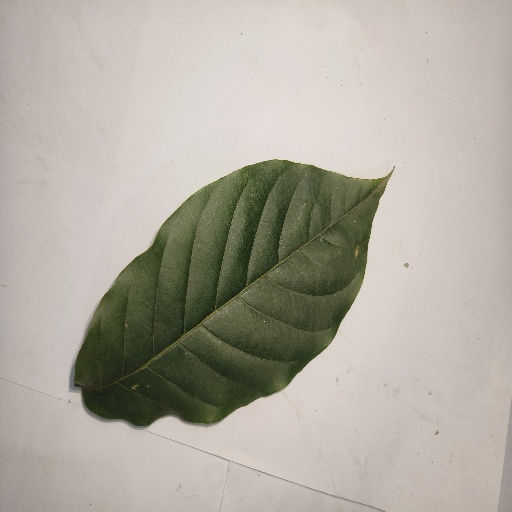
Species: HariTaki
Leaf condition: Healthy Leaf